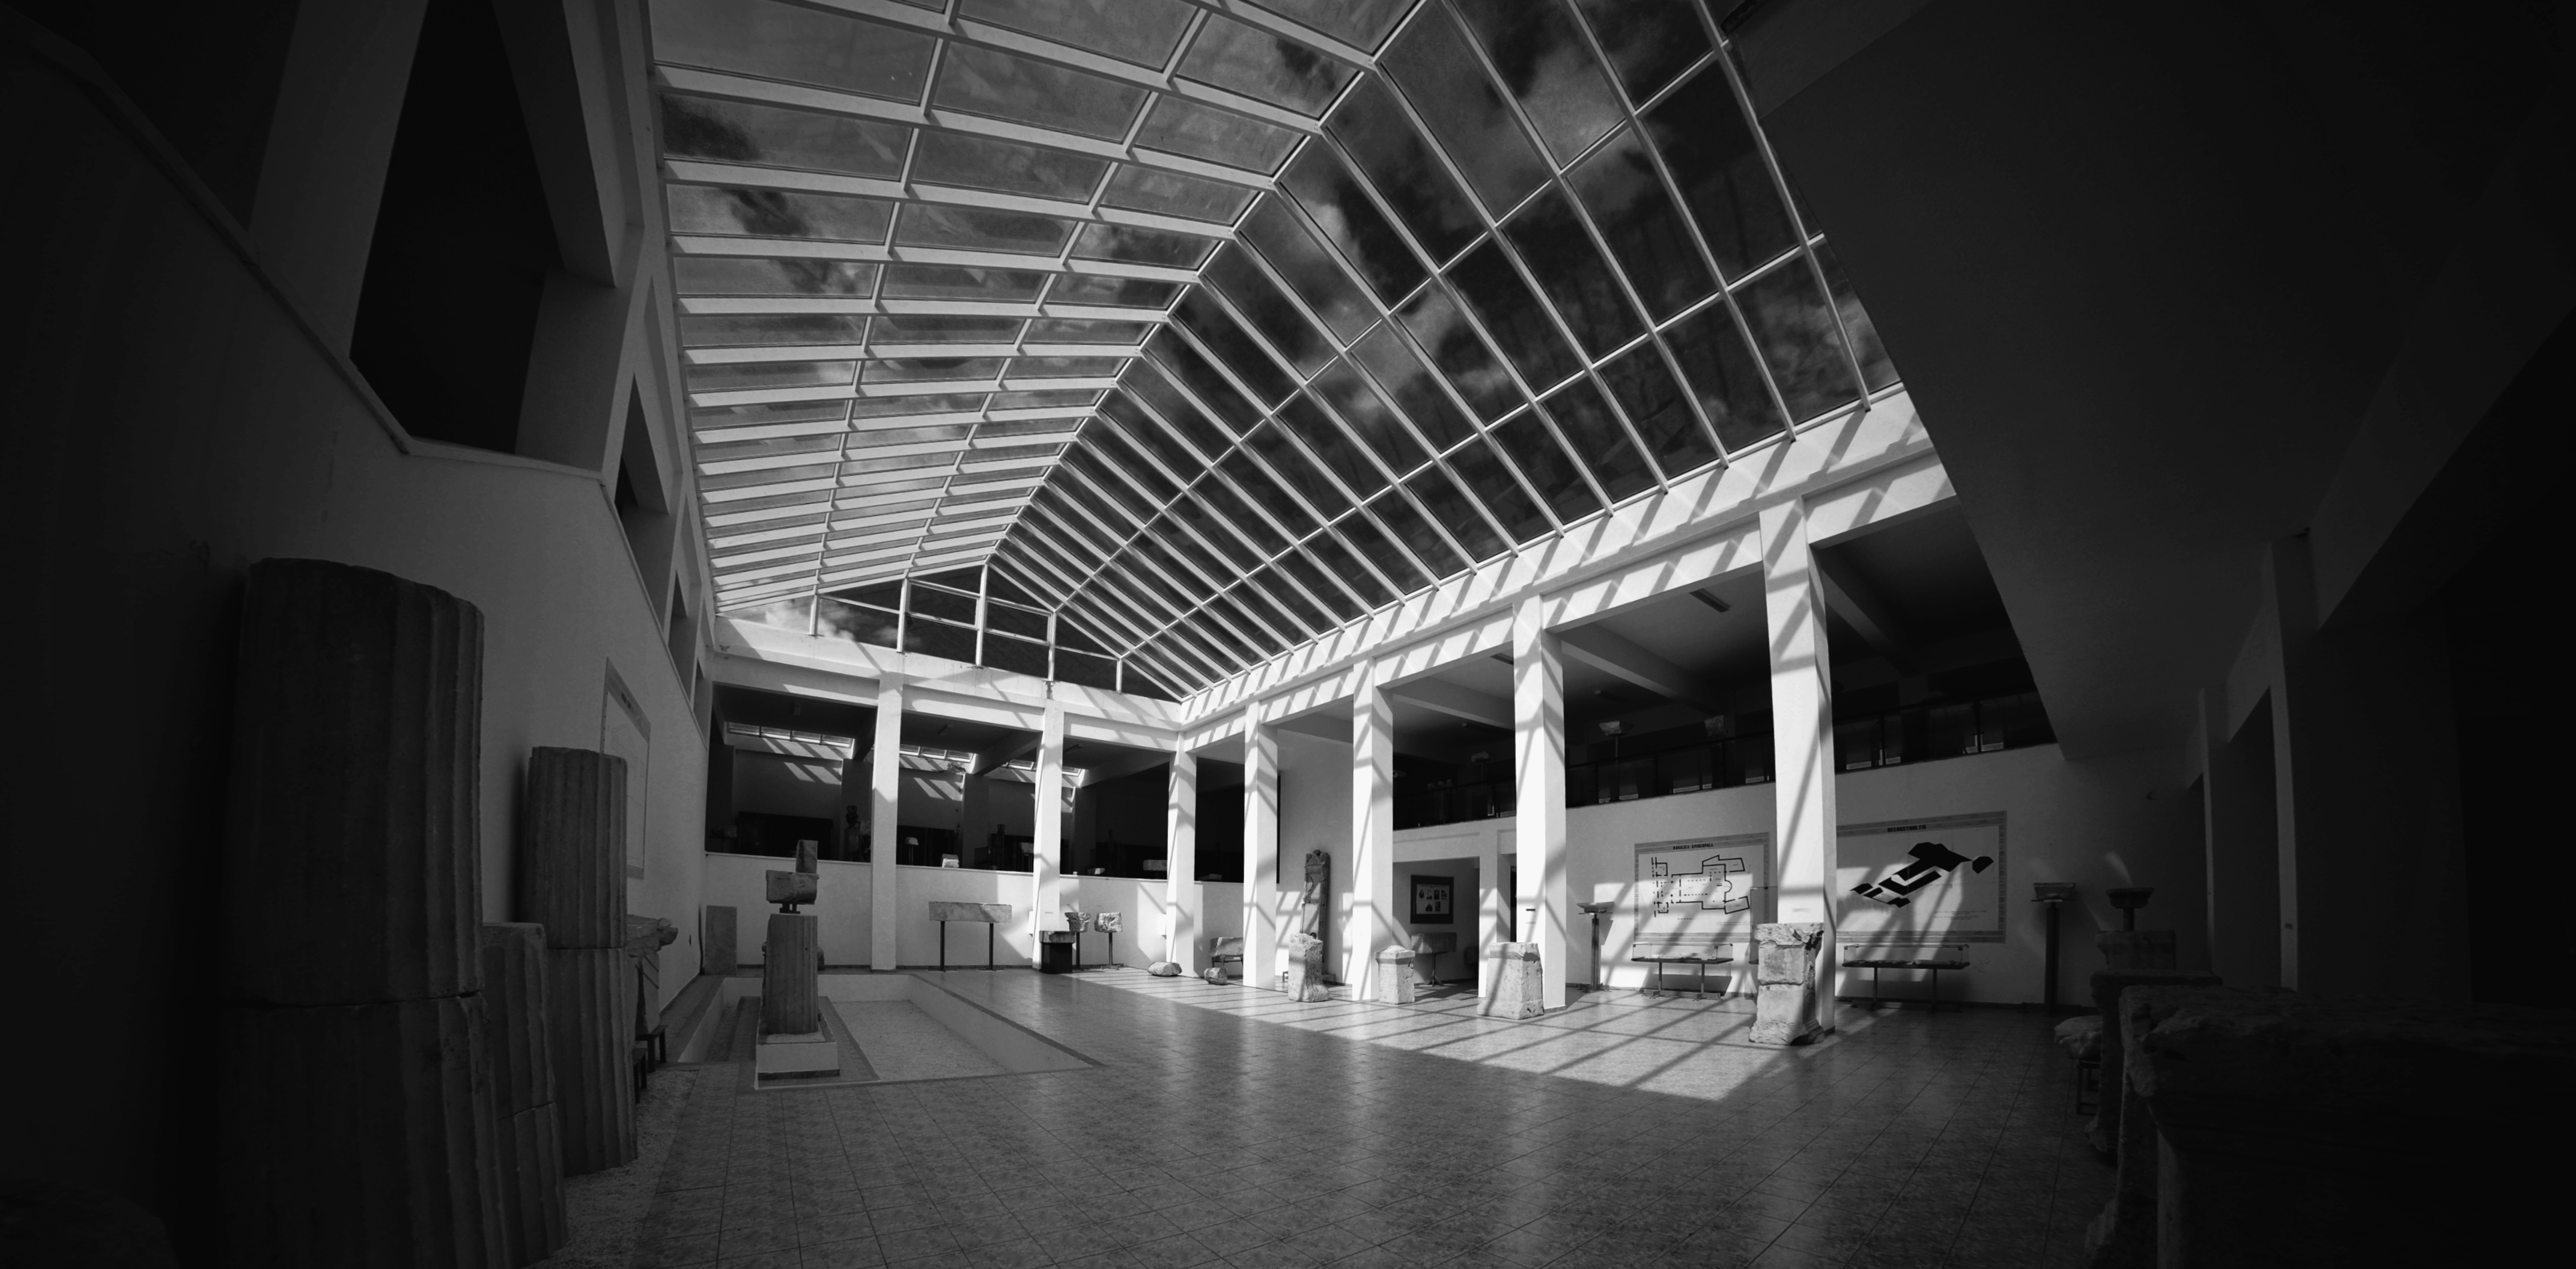
sea, light, black and white, architecture, white, night, photography, interior, city, greek, museum, ancient, darkness, black, monochrome, lighting, empire, cool image, classical, archaeology, symmetry, snapshot, marea, roman, history, county, eastern, e, shape, late, early, istria, romania, byzantine, arhitectura, byzantium, bizantin, lapidarium, muzeul, minor, neagra, dobrogea, scythia, pontus, constanta, antiquity, archaic, hellenistic, pontos, archeologia, judetul, cetate, histria, arheologie, cetatea, bizant, istros, arheologic, dobruja, muzeal, euxinus, situl, euxinos, lmictisa02681, archaeological, monochrome photography, film noir